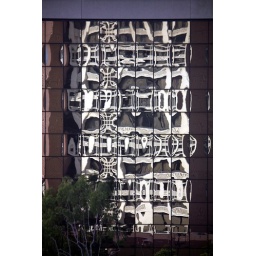
Reflection of our hotel in the windows of the building across the way... I thought it was kind of cool.